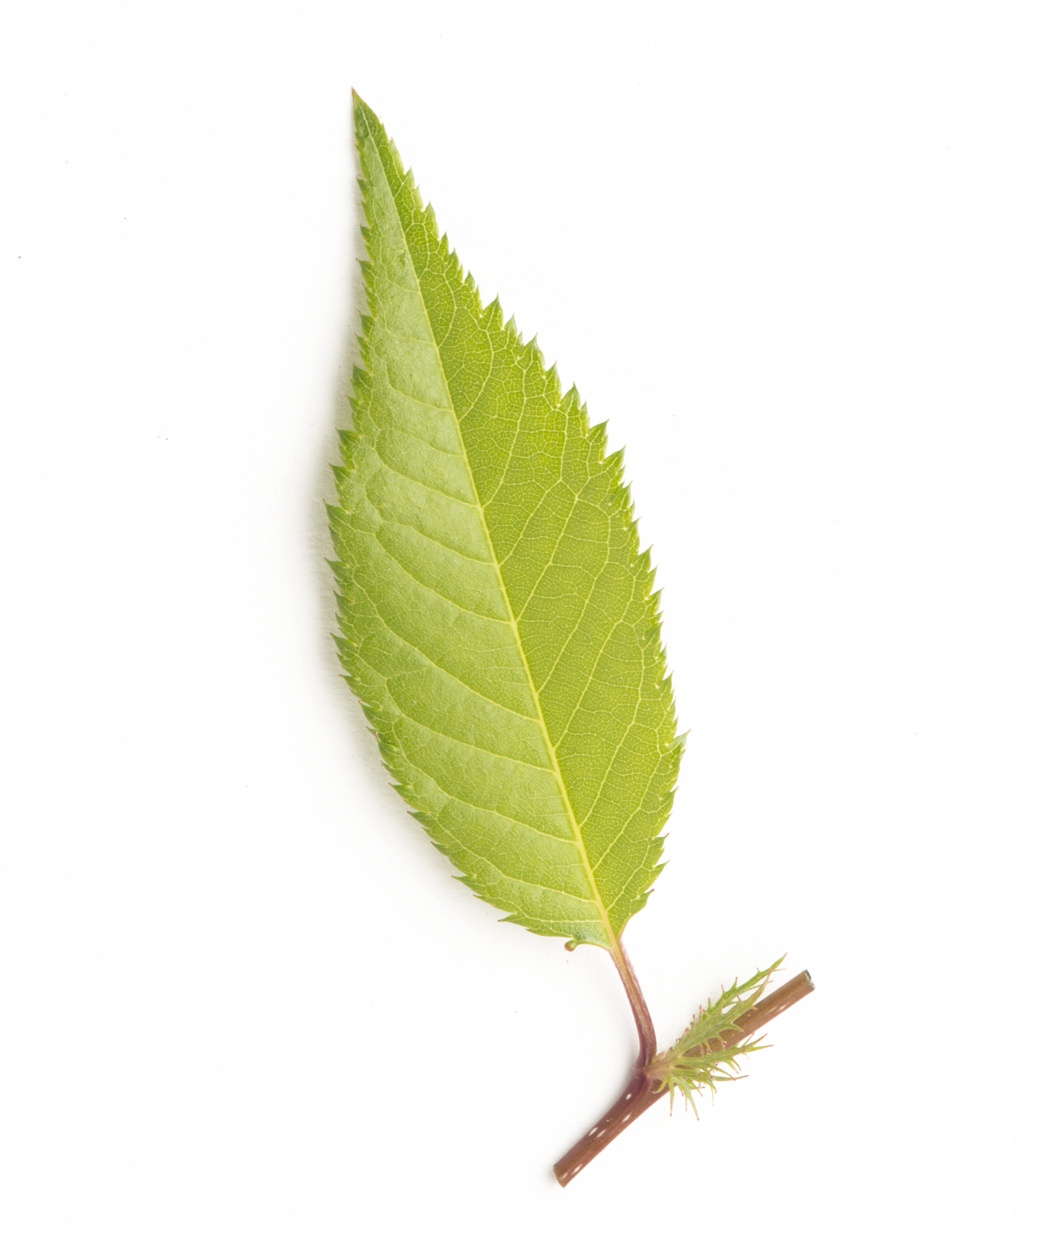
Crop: cherry
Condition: healthy